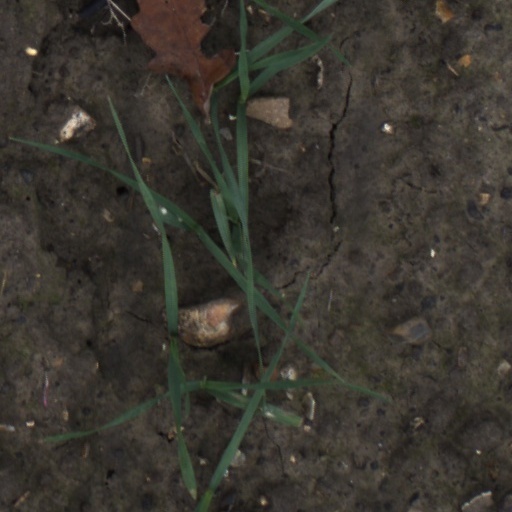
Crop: wheat